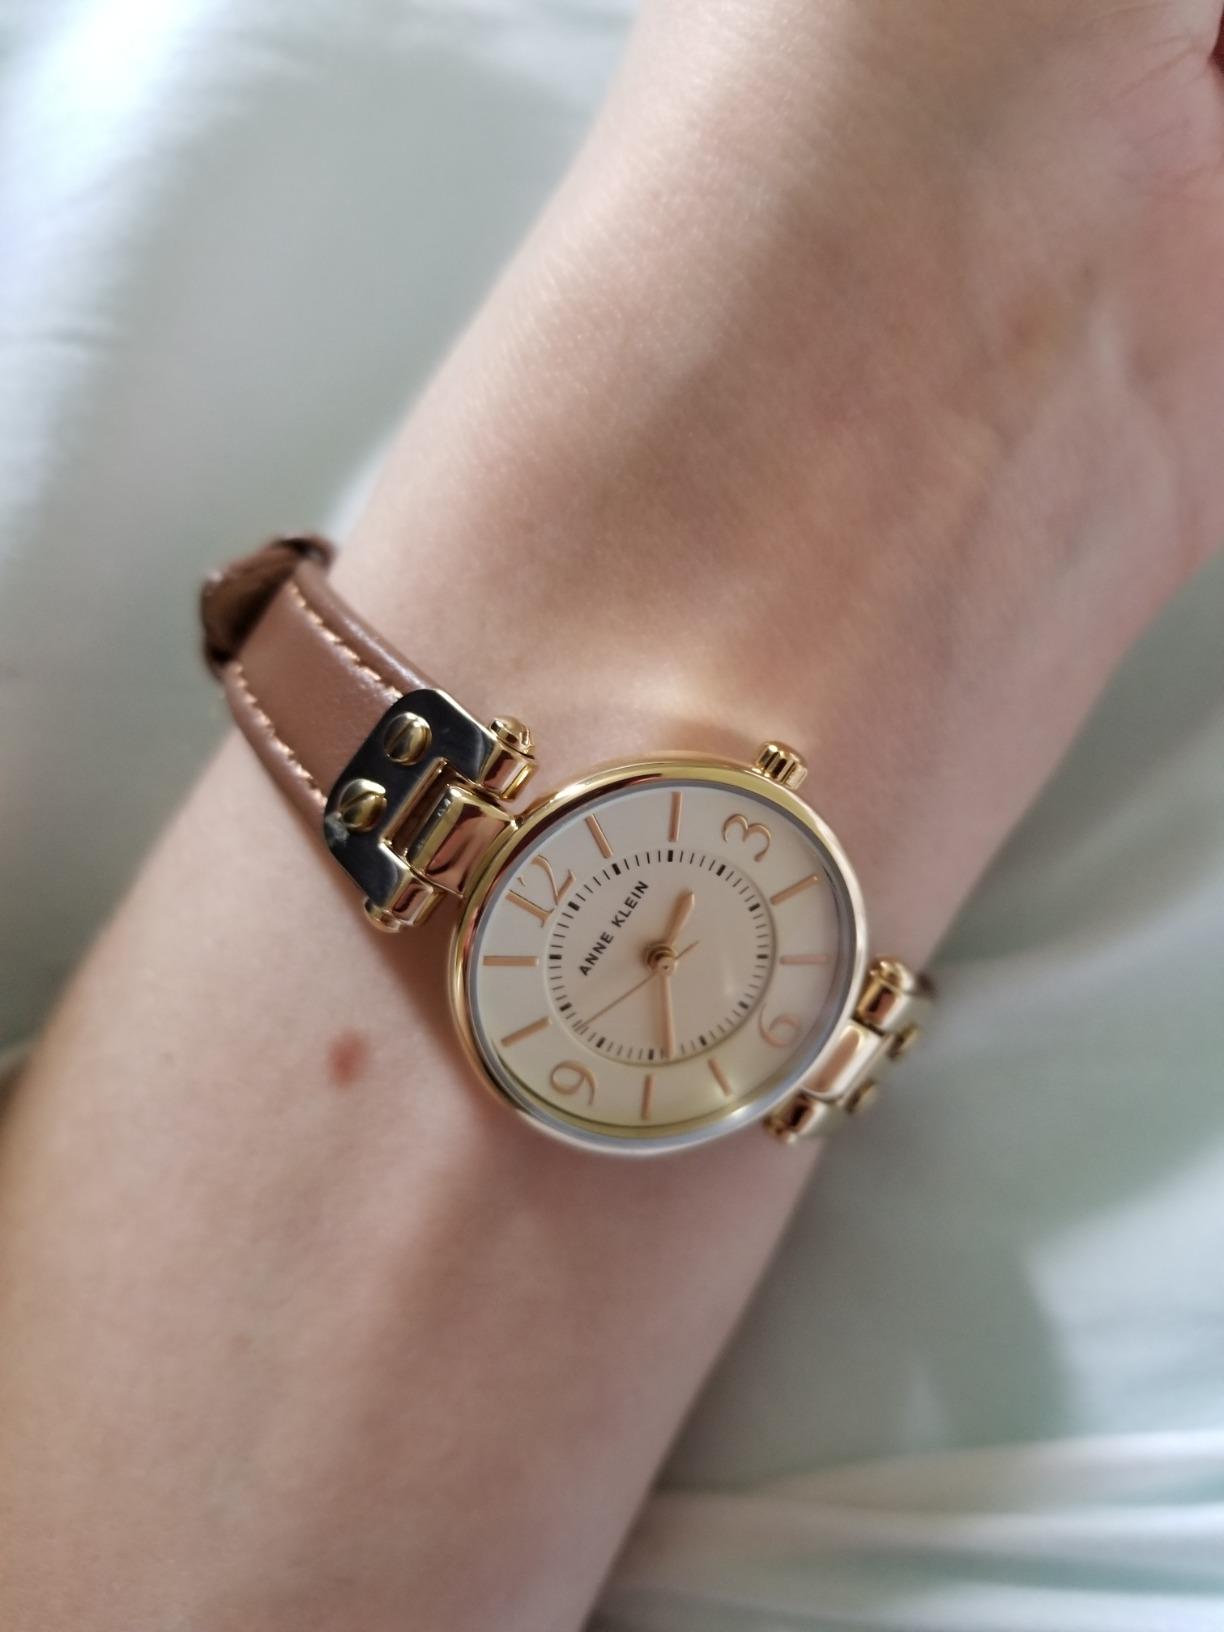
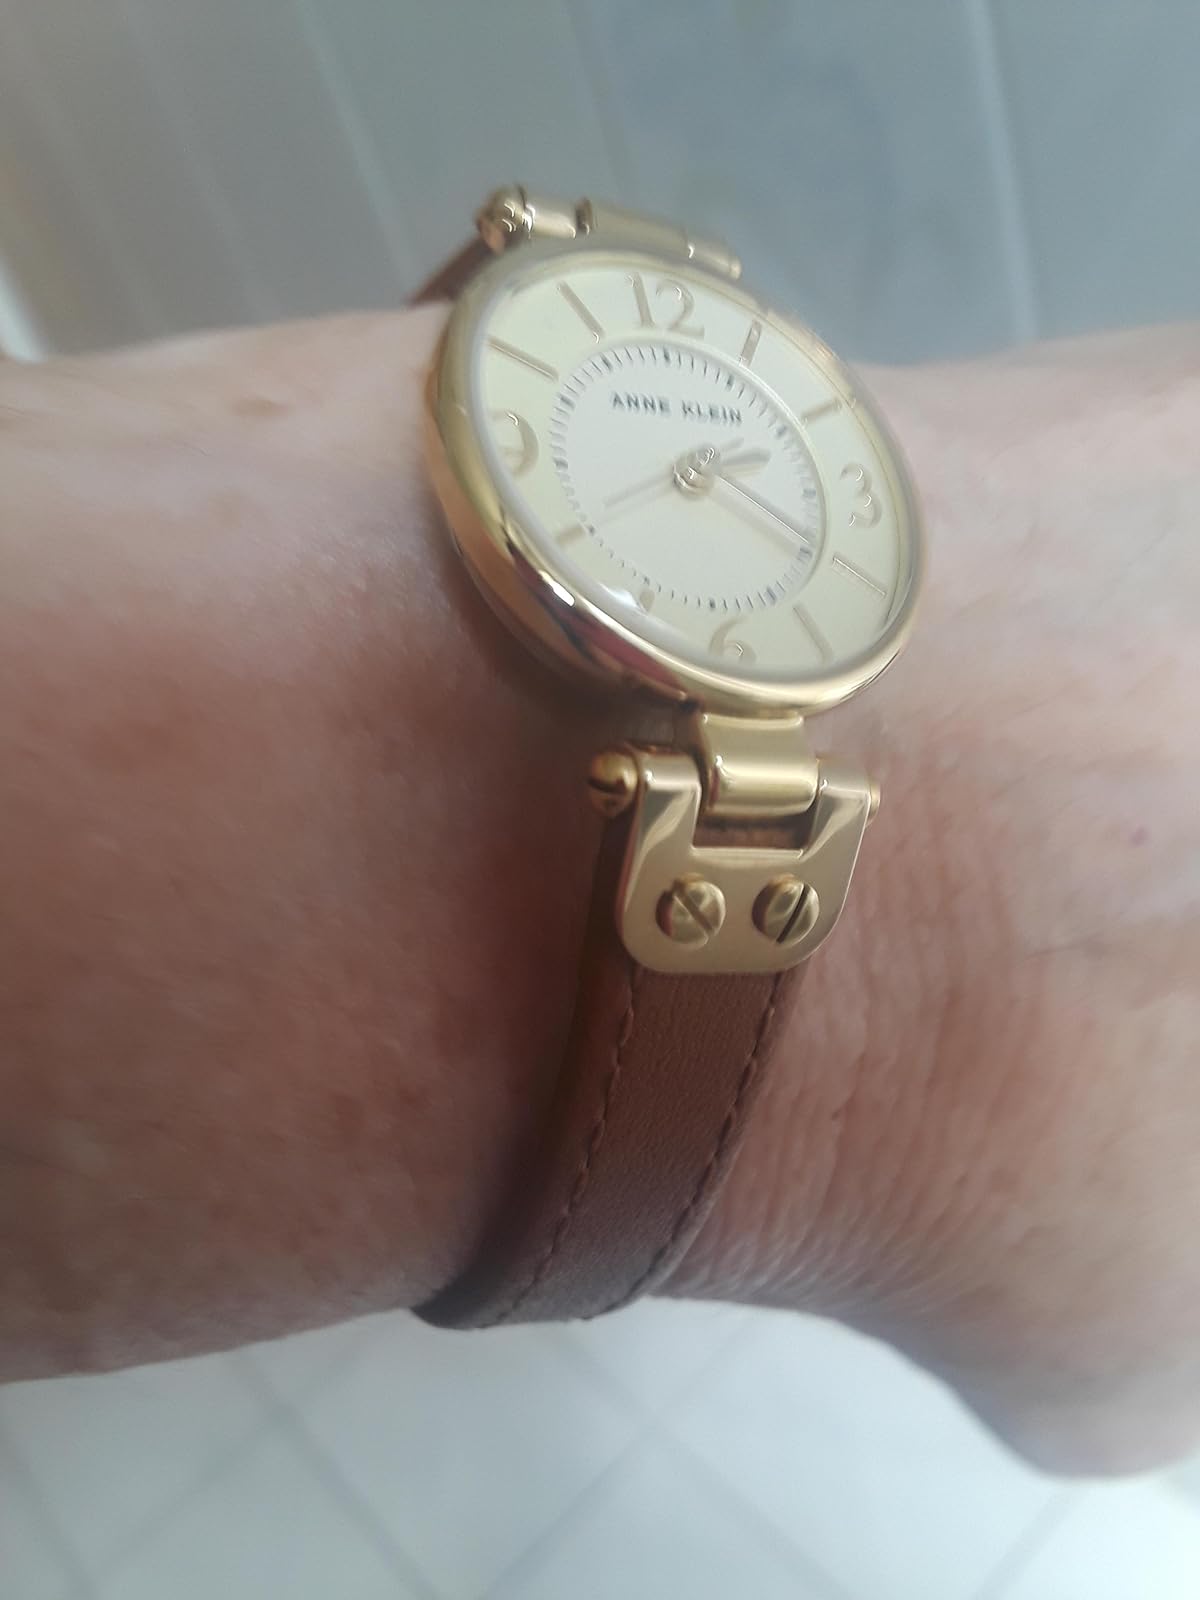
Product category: accessories_watch
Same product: yes